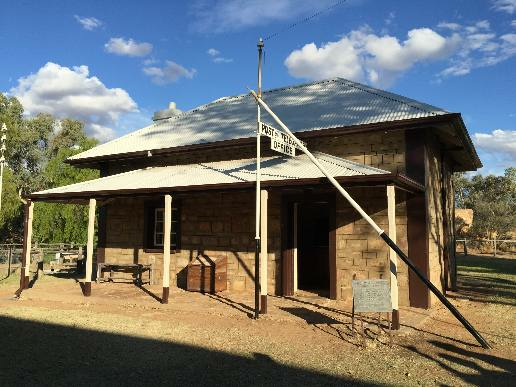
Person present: No